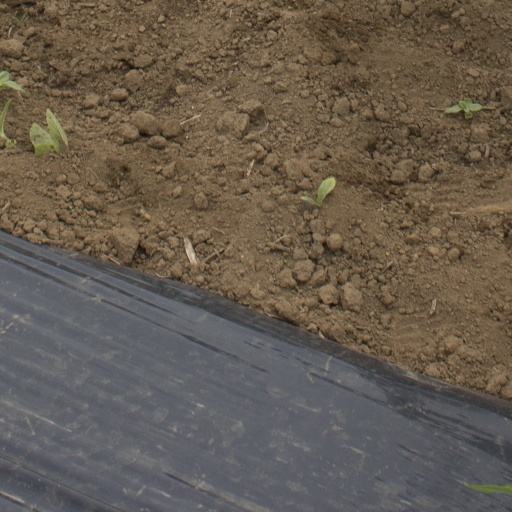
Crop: Jerusalem artichoke